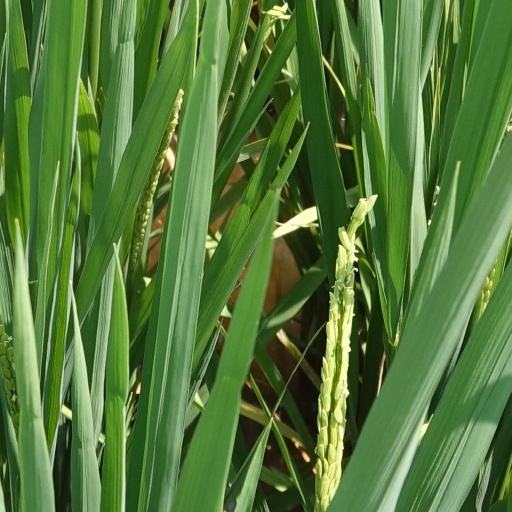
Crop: rice